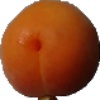
Label: apricot